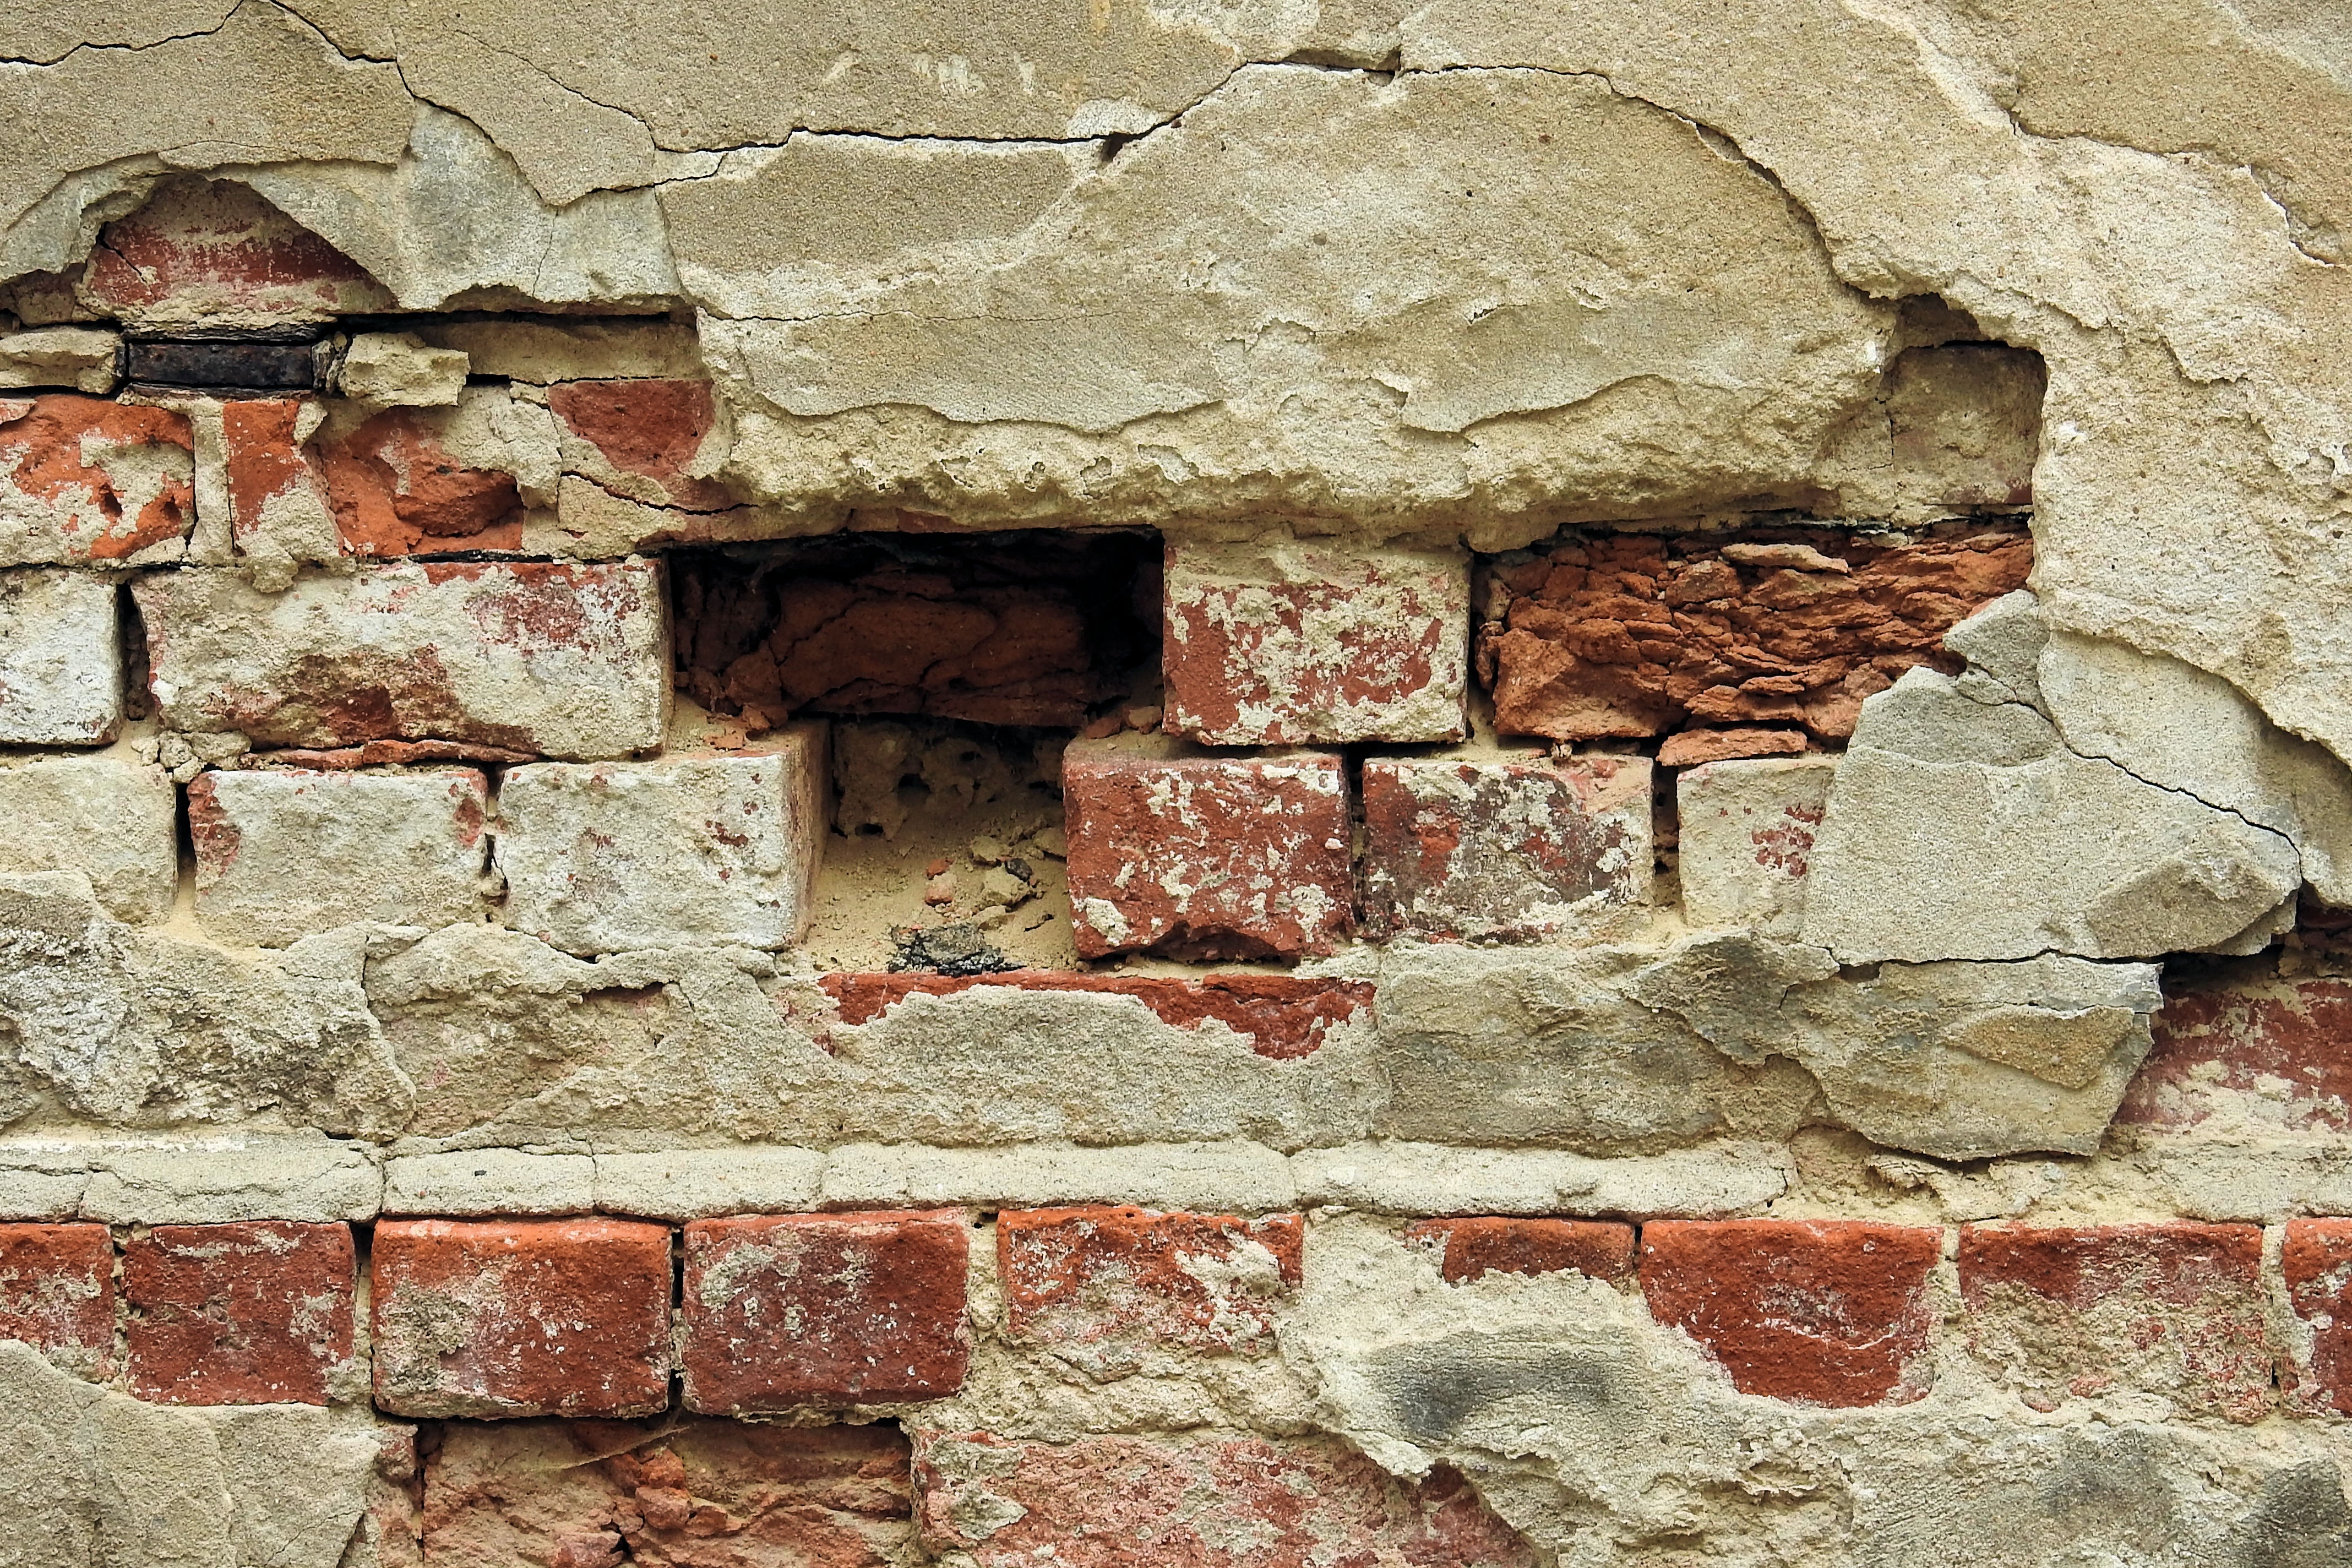
rock, wood, texture, old, wall, facade, stone wall, brick, material, rubble, ruins, dilapidated, brickwork, leave, break up, ancient history